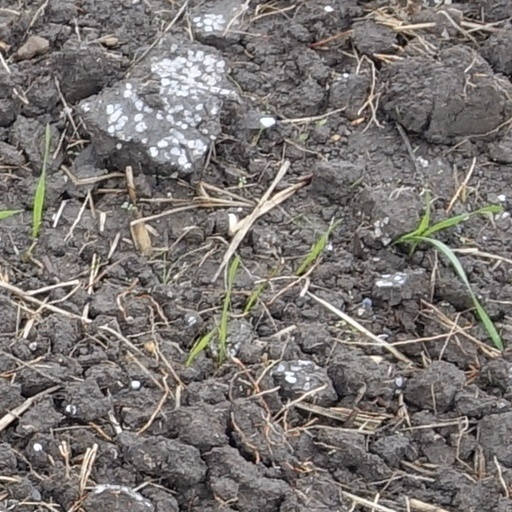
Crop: wheat